Abdera, Spain

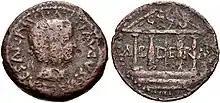
As of Tiberius from Abdera, Spain

Abdera was an ancient Carthaginian and Roman port on a hill above the modern Adra on the southeastern Mediterranean coast of Spain. It was located between Malaca (now Málaga) and Carthago Nova (now Cartagena) in the district inhabited by the Bastuli.